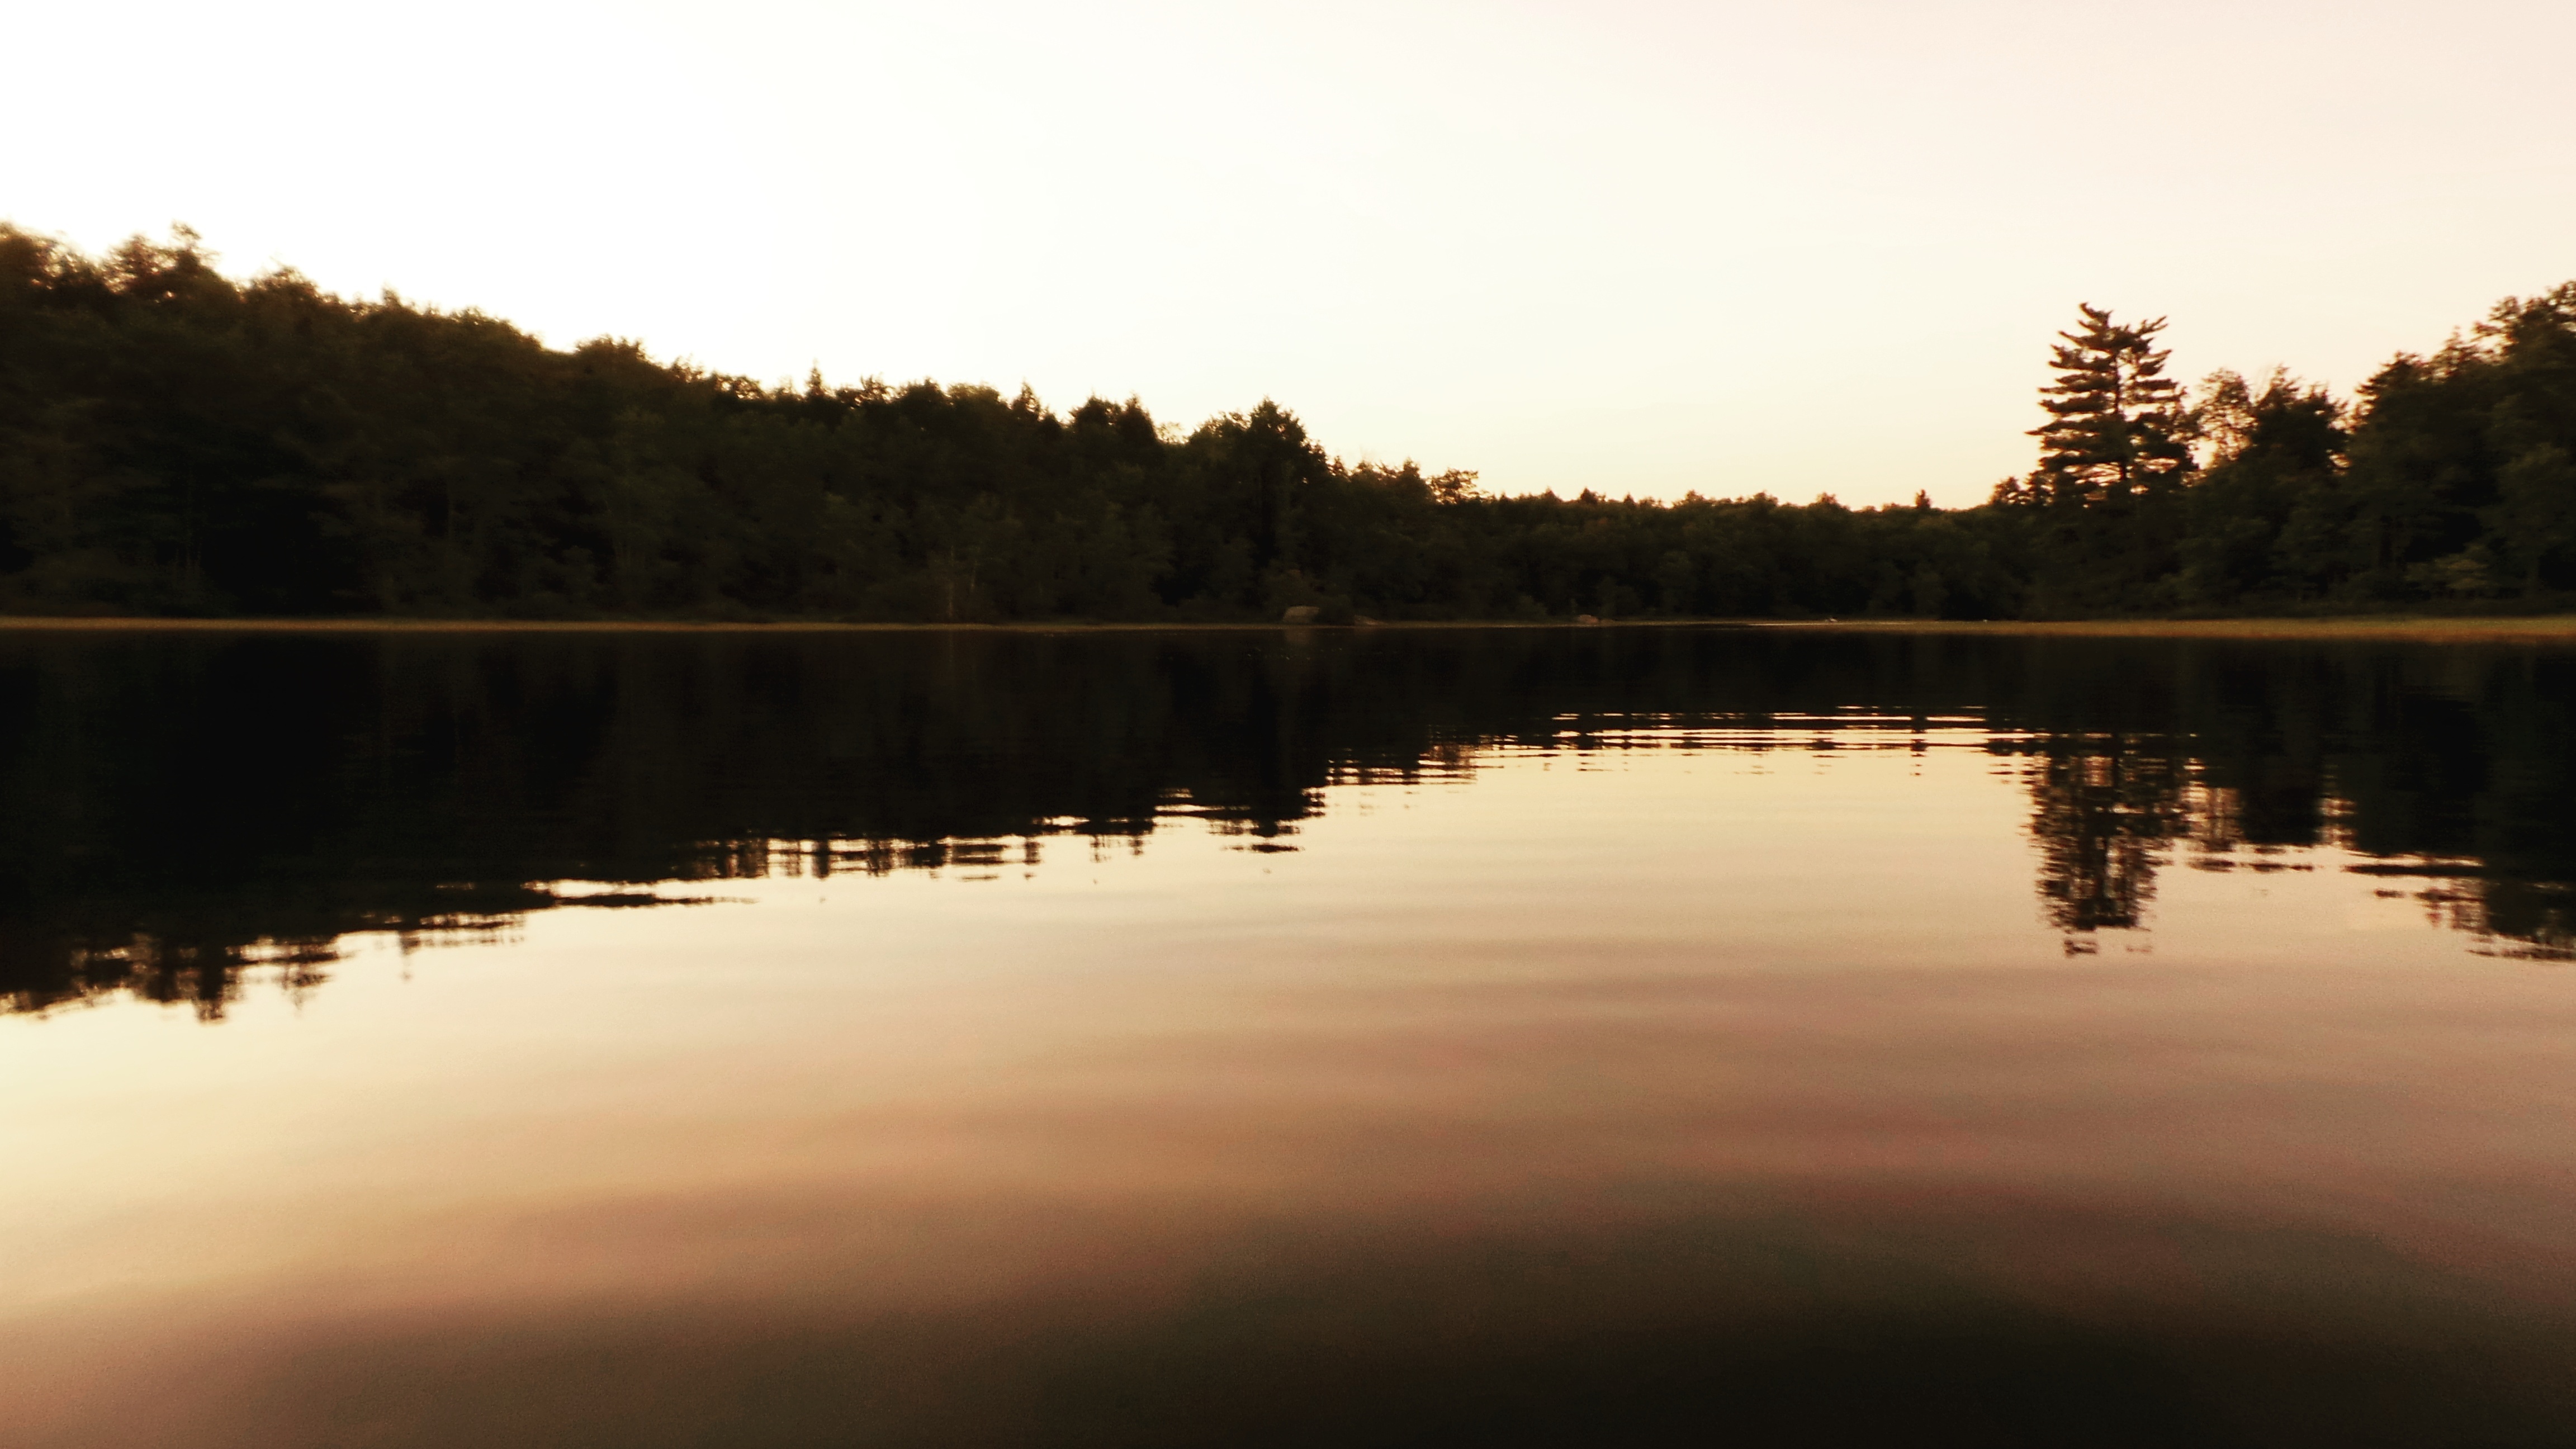
tree, water, nature, sunrise, sunset, sunlight, morning, lake, dawn, river, dusk, evening, reflection, reservoir, waterway, body of water, loch, atmospheric phenomenon